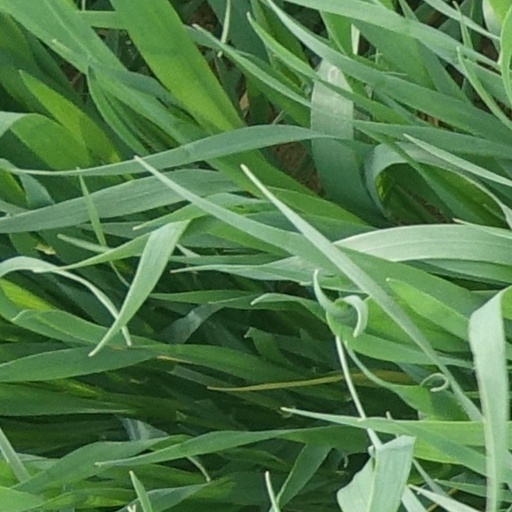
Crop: wheat